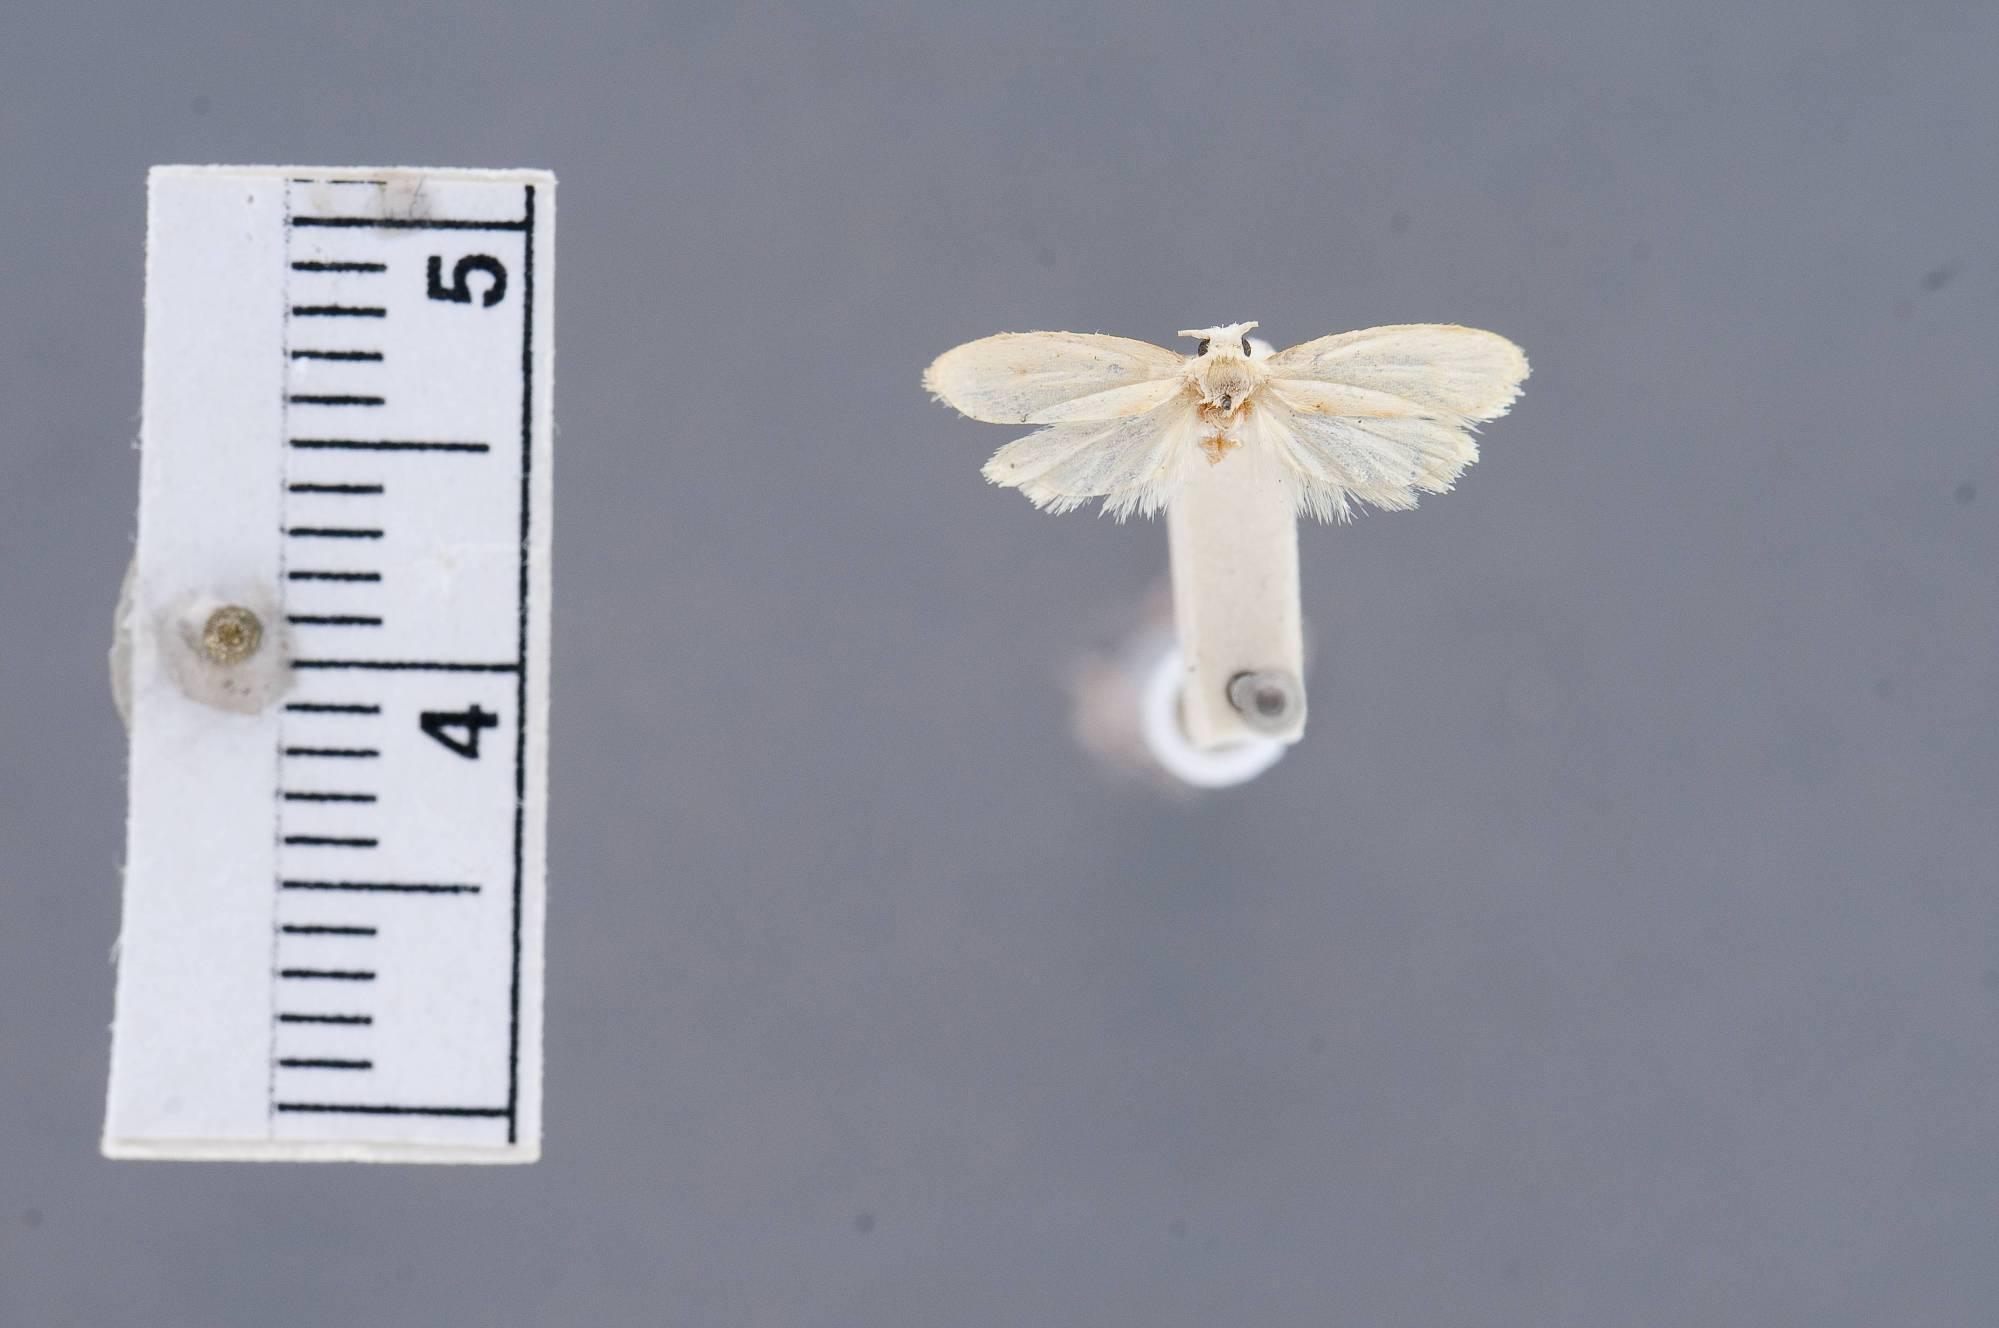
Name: Durrantia acompsa
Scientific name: Durrantia acompsa Walsingham, 1912
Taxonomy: Animalia, Arthropoda, Insecta, Lepidoptera, Glossata, Depressariidae, Peleopodidae
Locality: Tabernilla, Canal Zone, Panama
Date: Jun 1907